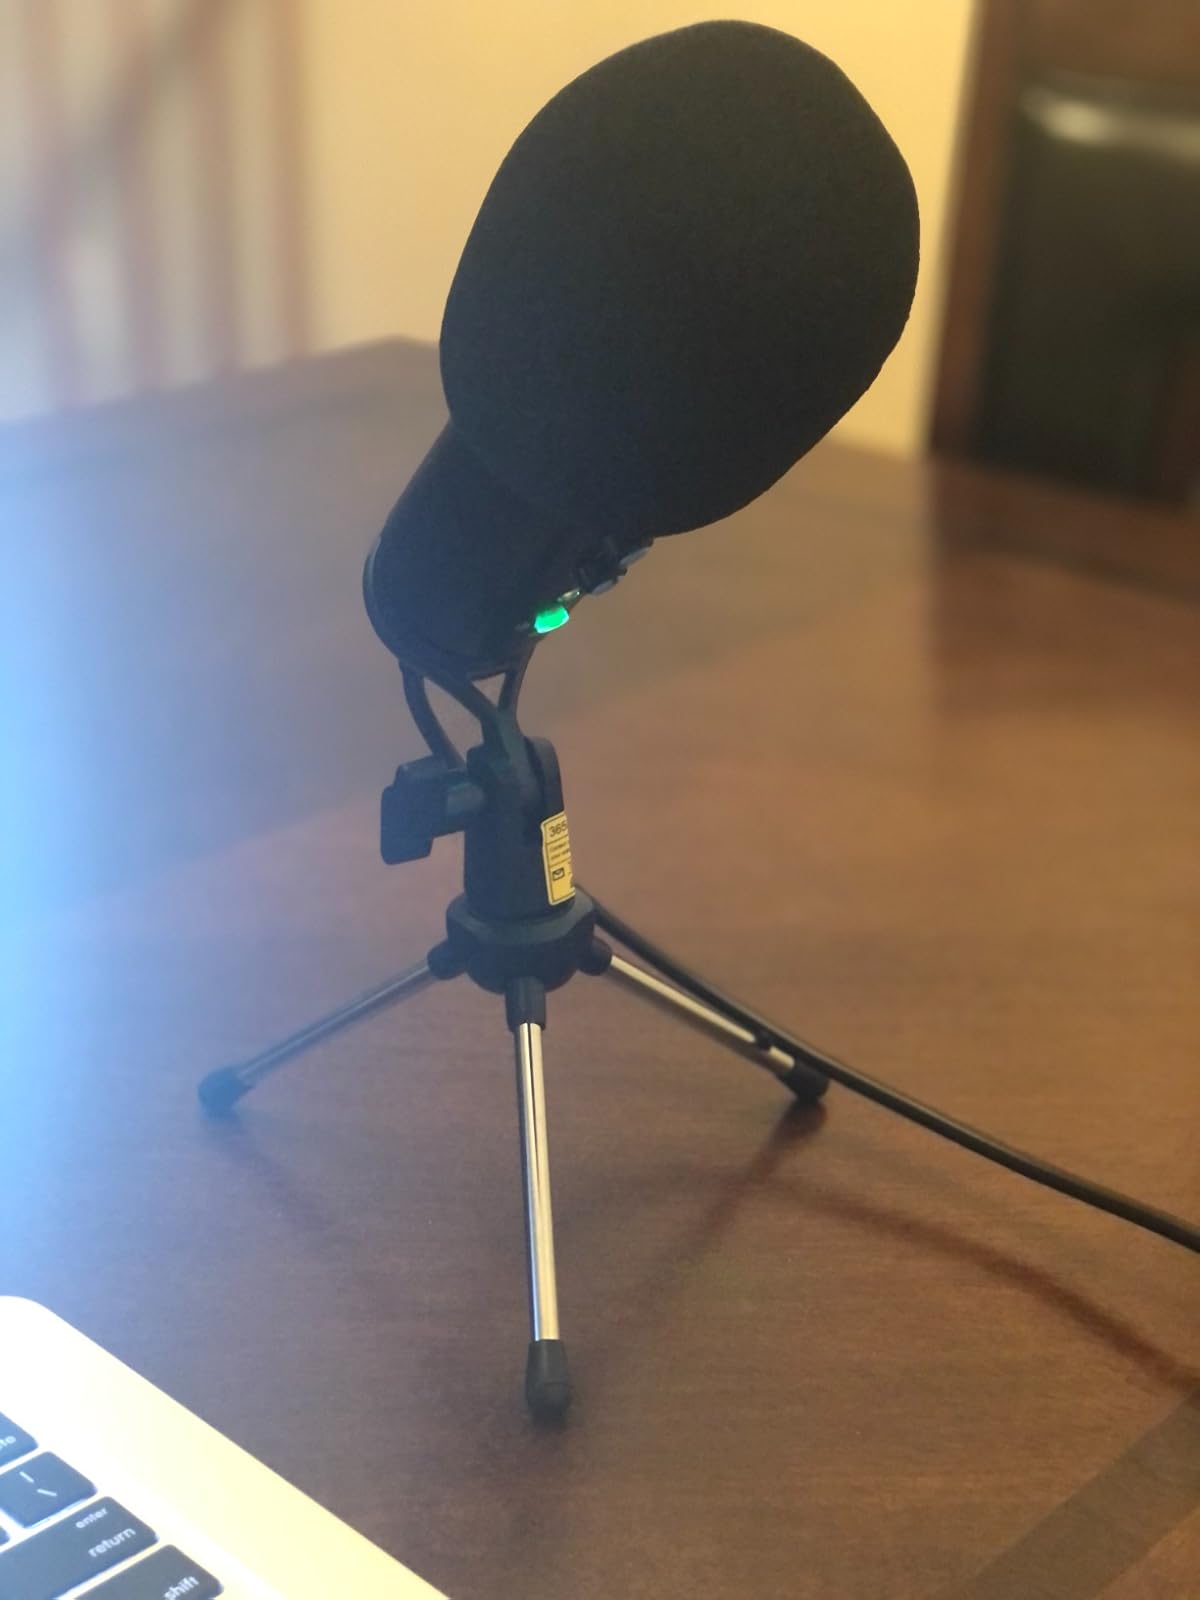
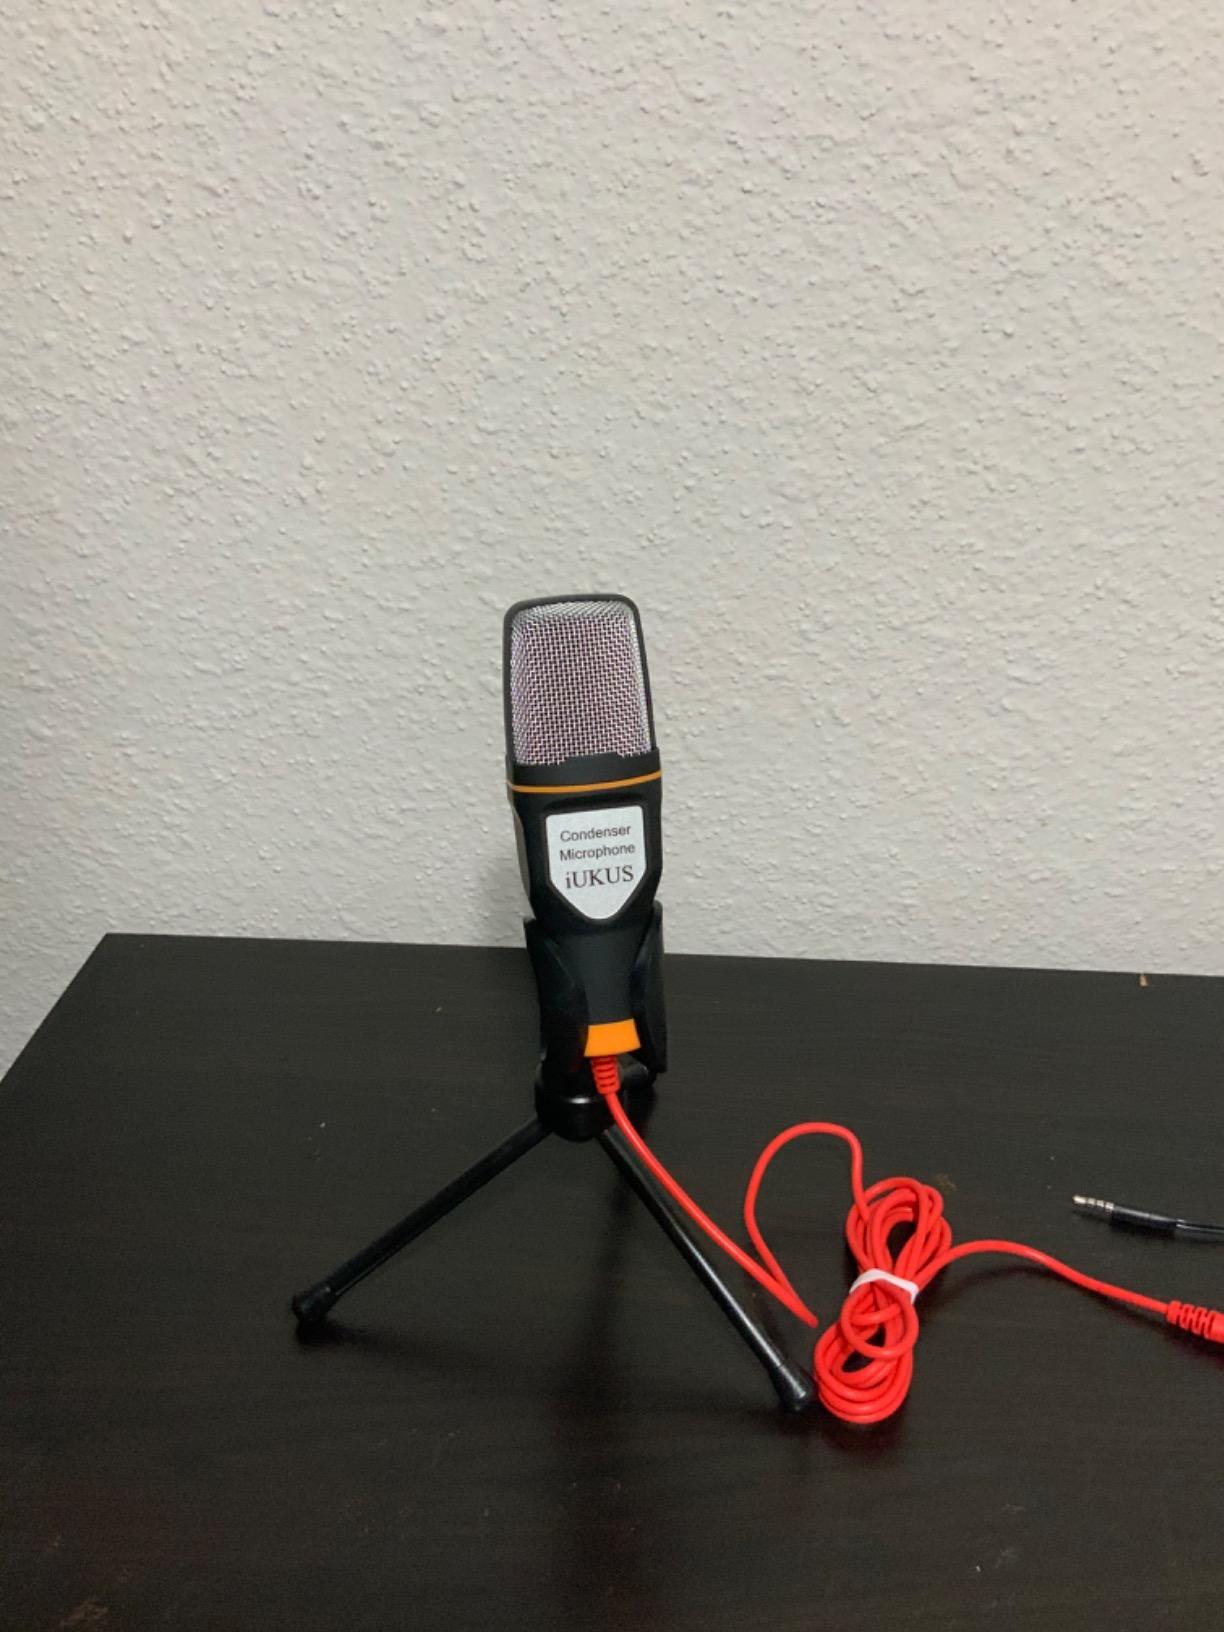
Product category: microphone
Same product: no